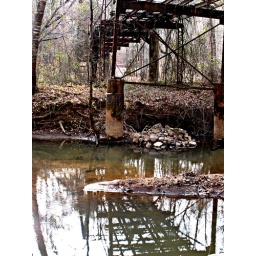
water under the bridge